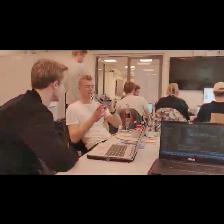
Label: Human